Answer in natural language. Which point is closer to the camera taking this photo, point B  or point C? Choose between the following options: B or C
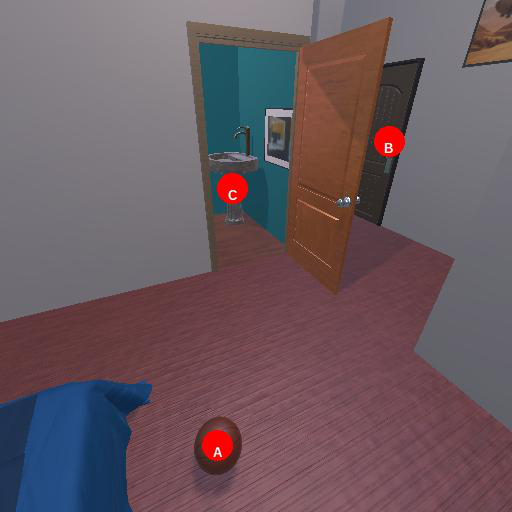
<answer>C</answer>